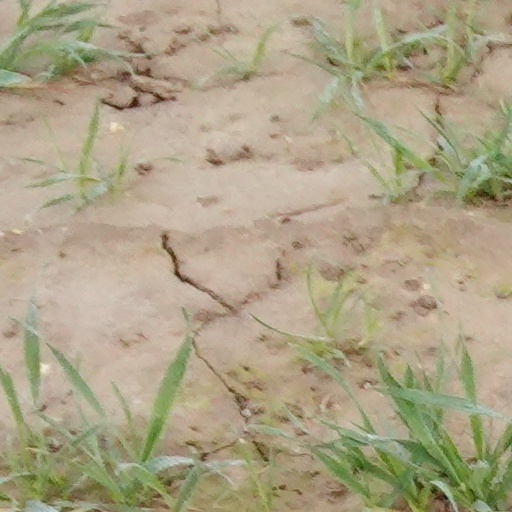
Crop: wheat